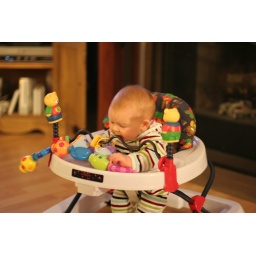
2/22/08 in bear chair